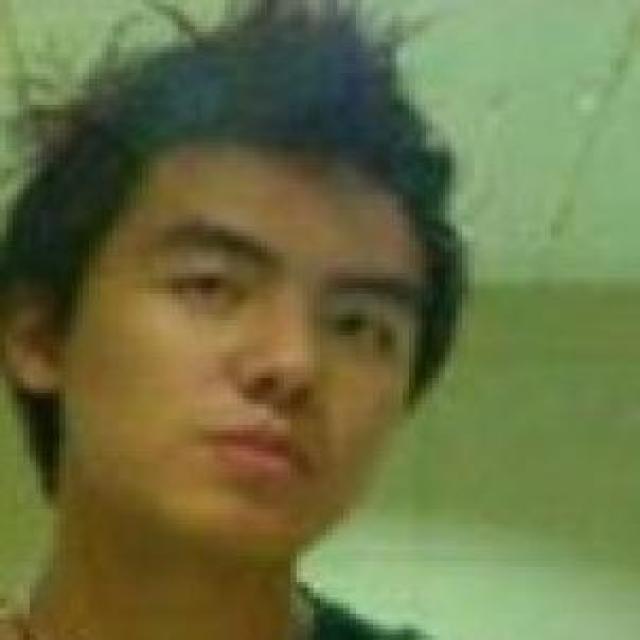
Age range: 21-44